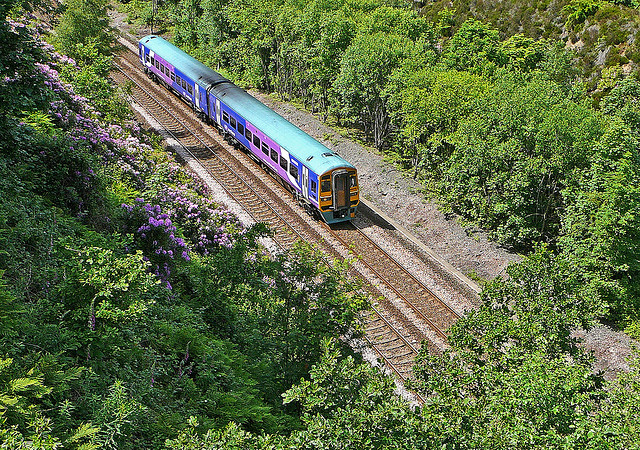
A blue, purple,and teal train has only two cars.

Two colorful train cars on the train tracks.

A blue and yellow train passing by trees and bushes.

A two car passenger train moves along the track.

A train is traveling through a remote wooded area.